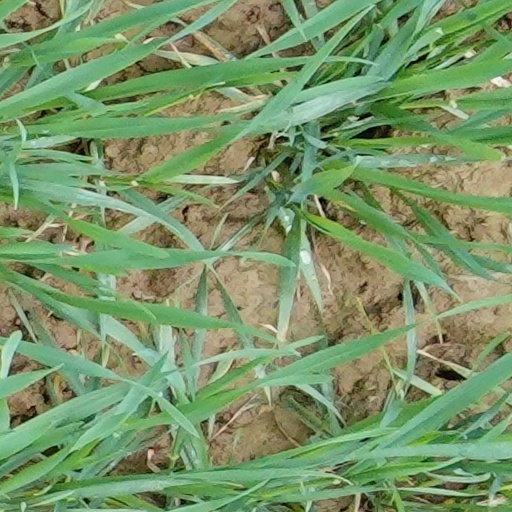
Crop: wheat